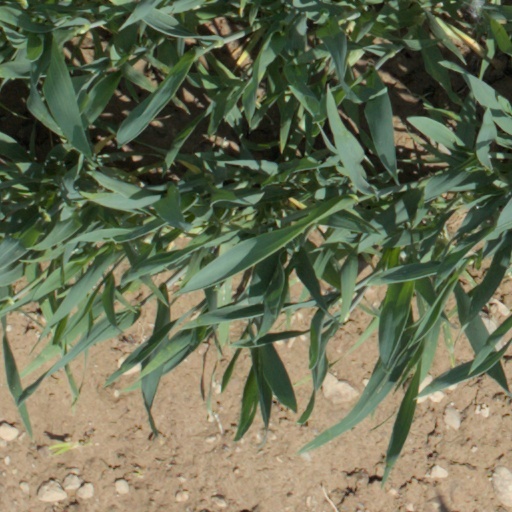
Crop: wheat